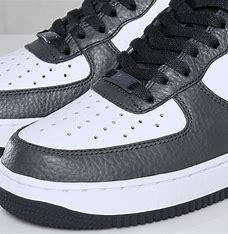
Brand: Nike
Model: Air Force 1 07